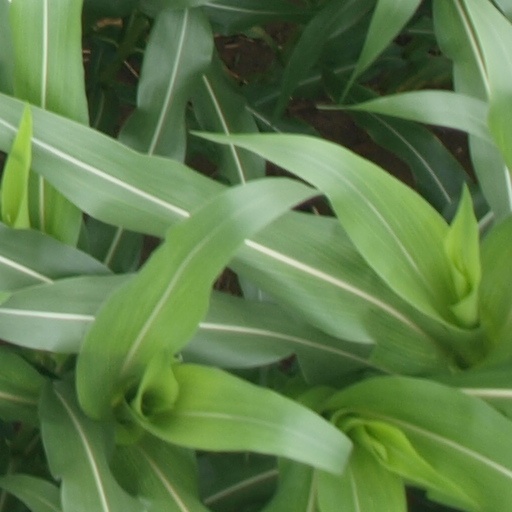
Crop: maize; corn